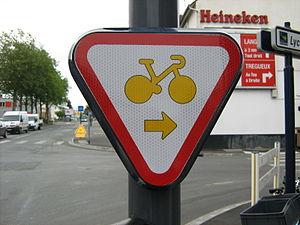
Le virage à droite au feu rouge est une règle du code de la sécurité routière ou du code de la route de certains pays autorisant — sous réserve — les véhicules à tourner à droite lorsque le feu de circulation tricolore est rouge. Le virage à droite doit être précédé de l'arrêt du véhicule, et doit être effectué après s'être assuré que la voie est dégagée.